Subhan Quli Qutb Shah

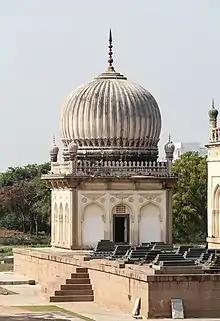
Tomb Of Subhan Quli Qutub Shah At Qutub Shahi Tombs, Hyderabad

Subhan Quli Qutb Shah (1543–1550) was 7 years old, when he became Sultan of Golconda, after the death of his father Jamsheed Quli Qutb Shah, in 1550. Saif Khan, also known as "Ainul Mulk", was sent from Ahmednagar for the performance of duties of regent during the boy's development. But Jamsheed's younger brother Ibrahim Quli Qutb Shah returned from Vijayanagara to Golconda, and ascended the throne. Subhan was deposed, and died of illness or was murdered in the same year.